Sir Henry Gibb, 1st Baronet

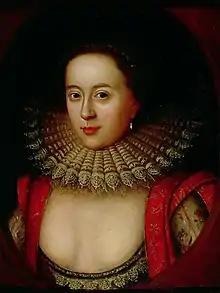
Frances Howard

He became a Groom of the Bedchamber to Prince Henry by 1606. At the Prince's death in 1612, he was briefly suspected of disposing of the Prince's personal papers. Despite this suspicion, he became a Gentleman of the bedchamber to James VI and I.